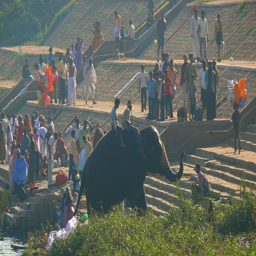
A small elephant surrounded by a crowd of people.
A elephant being ridden by two men near many people.
An outdoor area with two men sitting on an elephant.

Two men riding an elephant up some steps.
A elephant standing on some steps by a group of people.